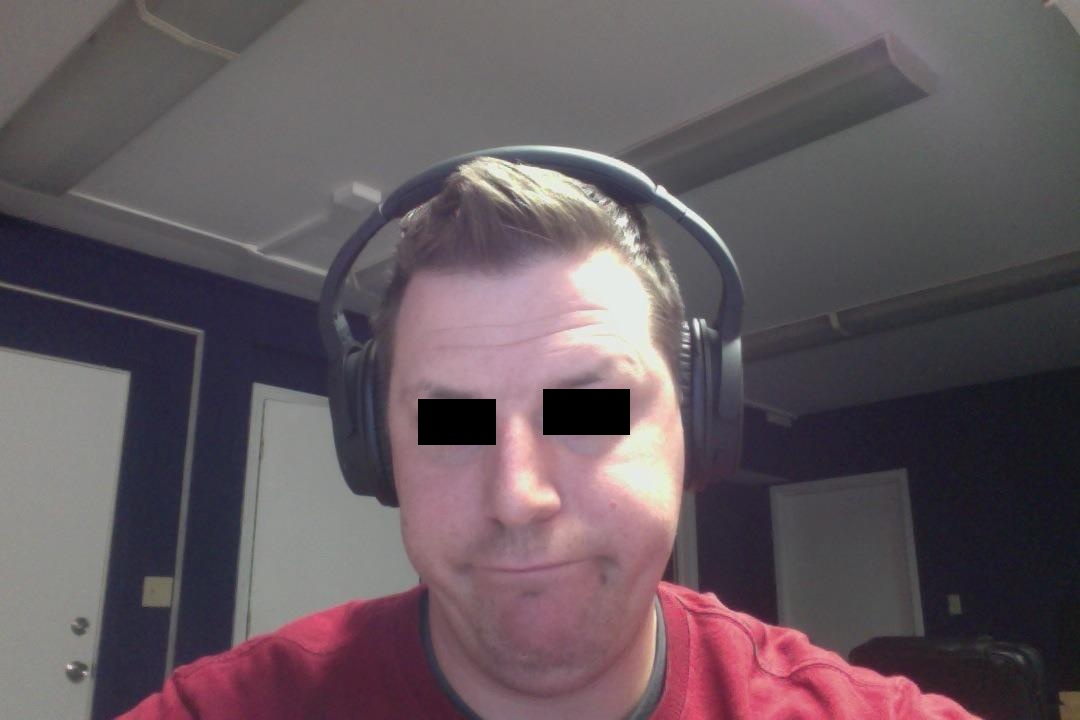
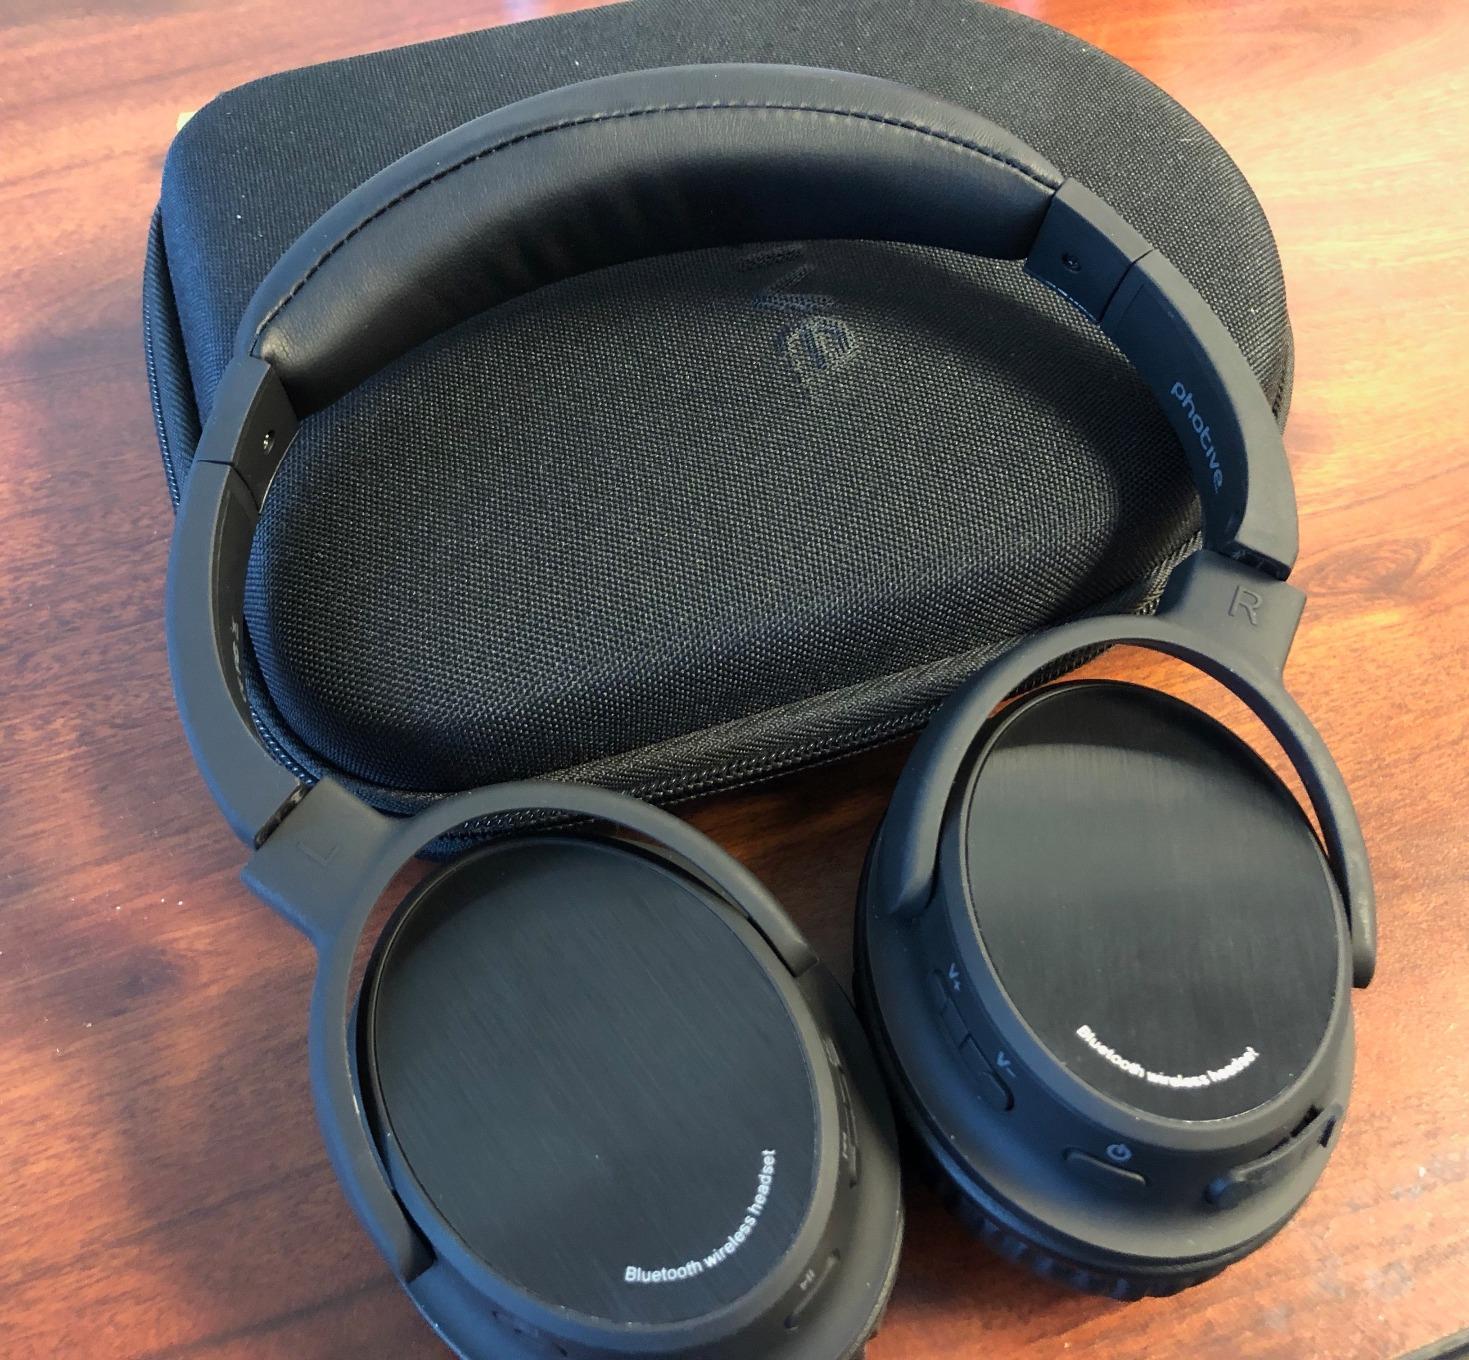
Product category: headphones
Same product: yes